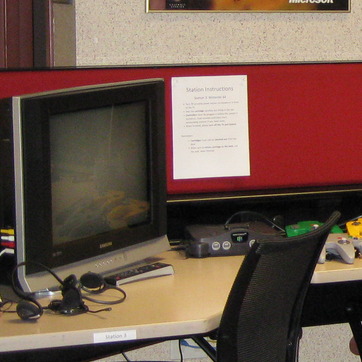
Material: paper